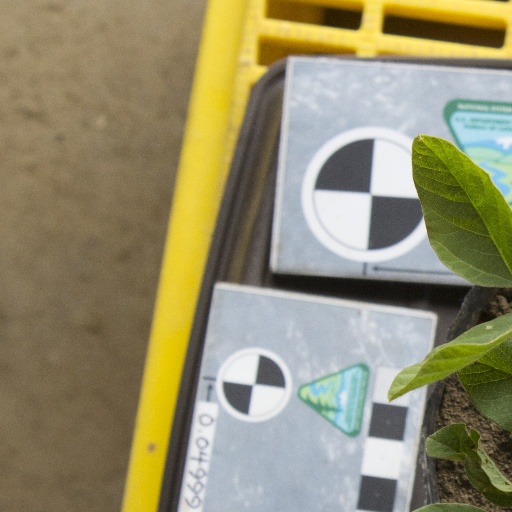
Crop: soybean